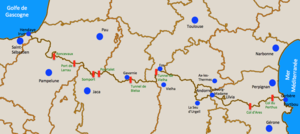
Pyrénées - Points de passage de la frontière
La frontière entre l'Espagne et la France est la frontière internationale terrestre et maritime séparant les deux pays, de l'Atlantique à la Méditerranée. Courant sur 623 kilomètres le long des Pyrénées, et interrompue par la principauté d'Andorre, c'est la plus longue frontière terrestre de la France métropolitaine.